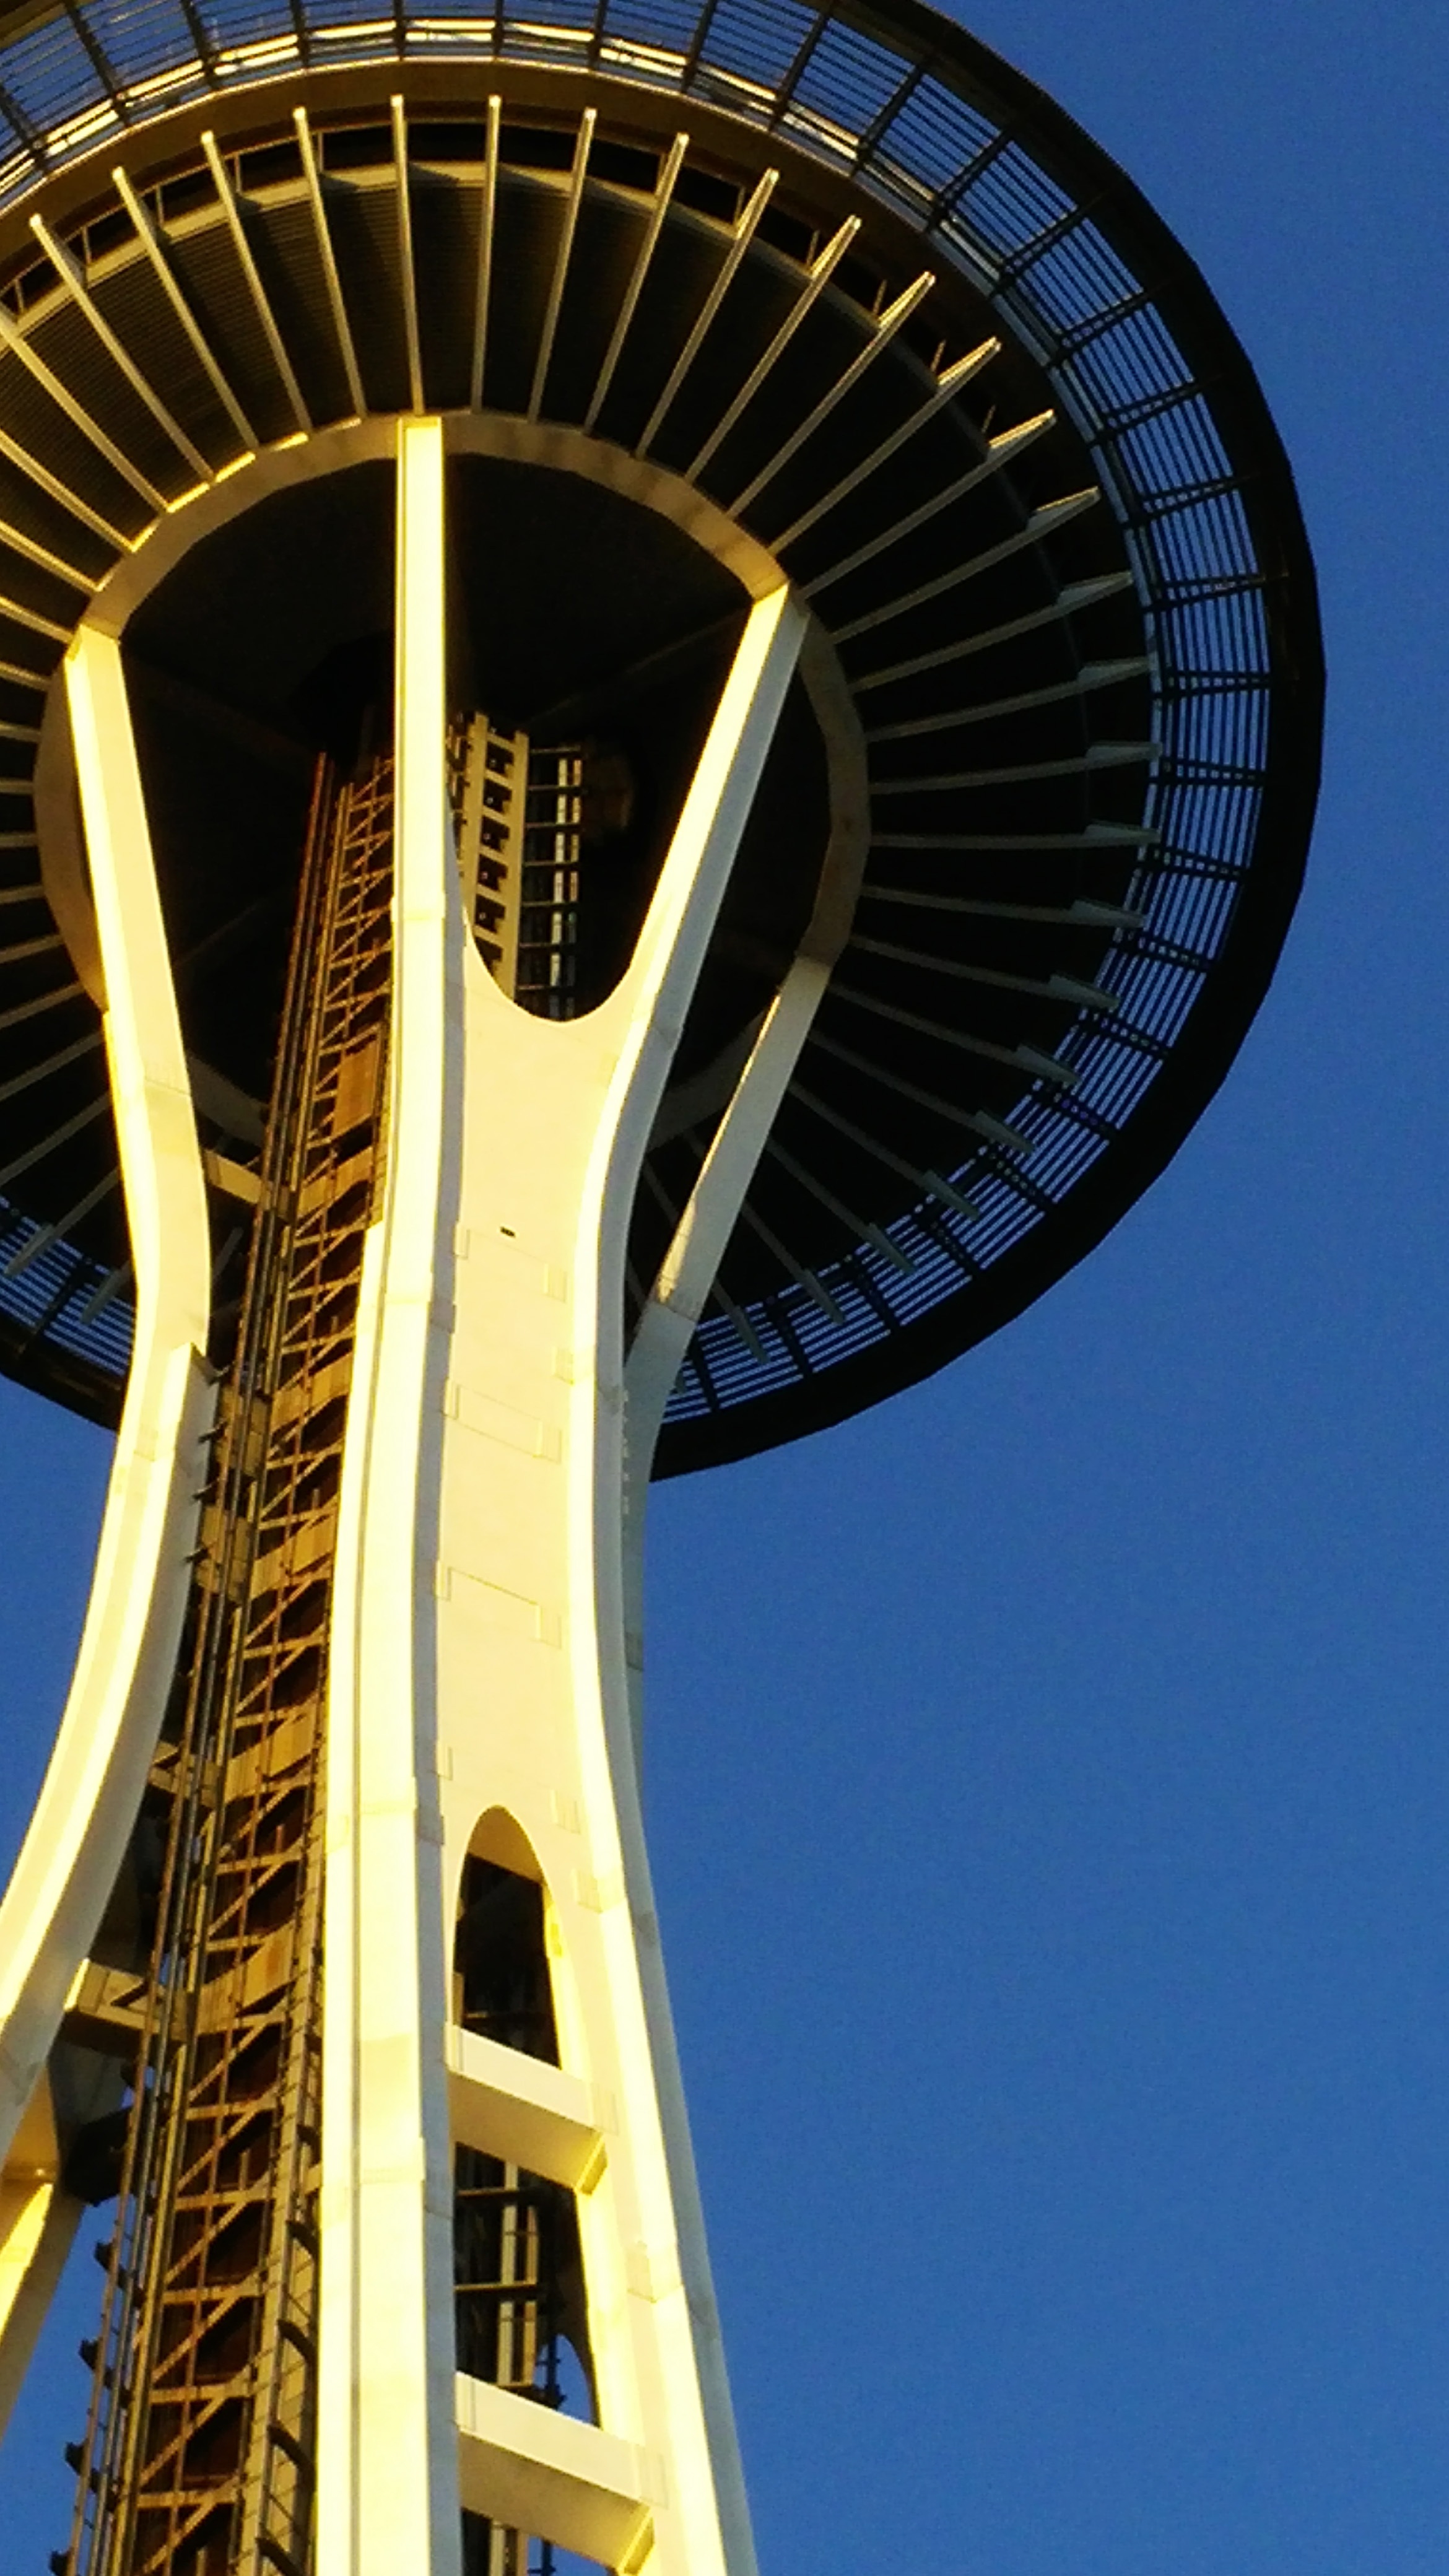
structure, skyscraper, ferris wheel, amusement park, tower, park, landmark, space needle, seattle, tourist attraction, spaceneedle, amusement ride, seattle skyline, american city landmarks